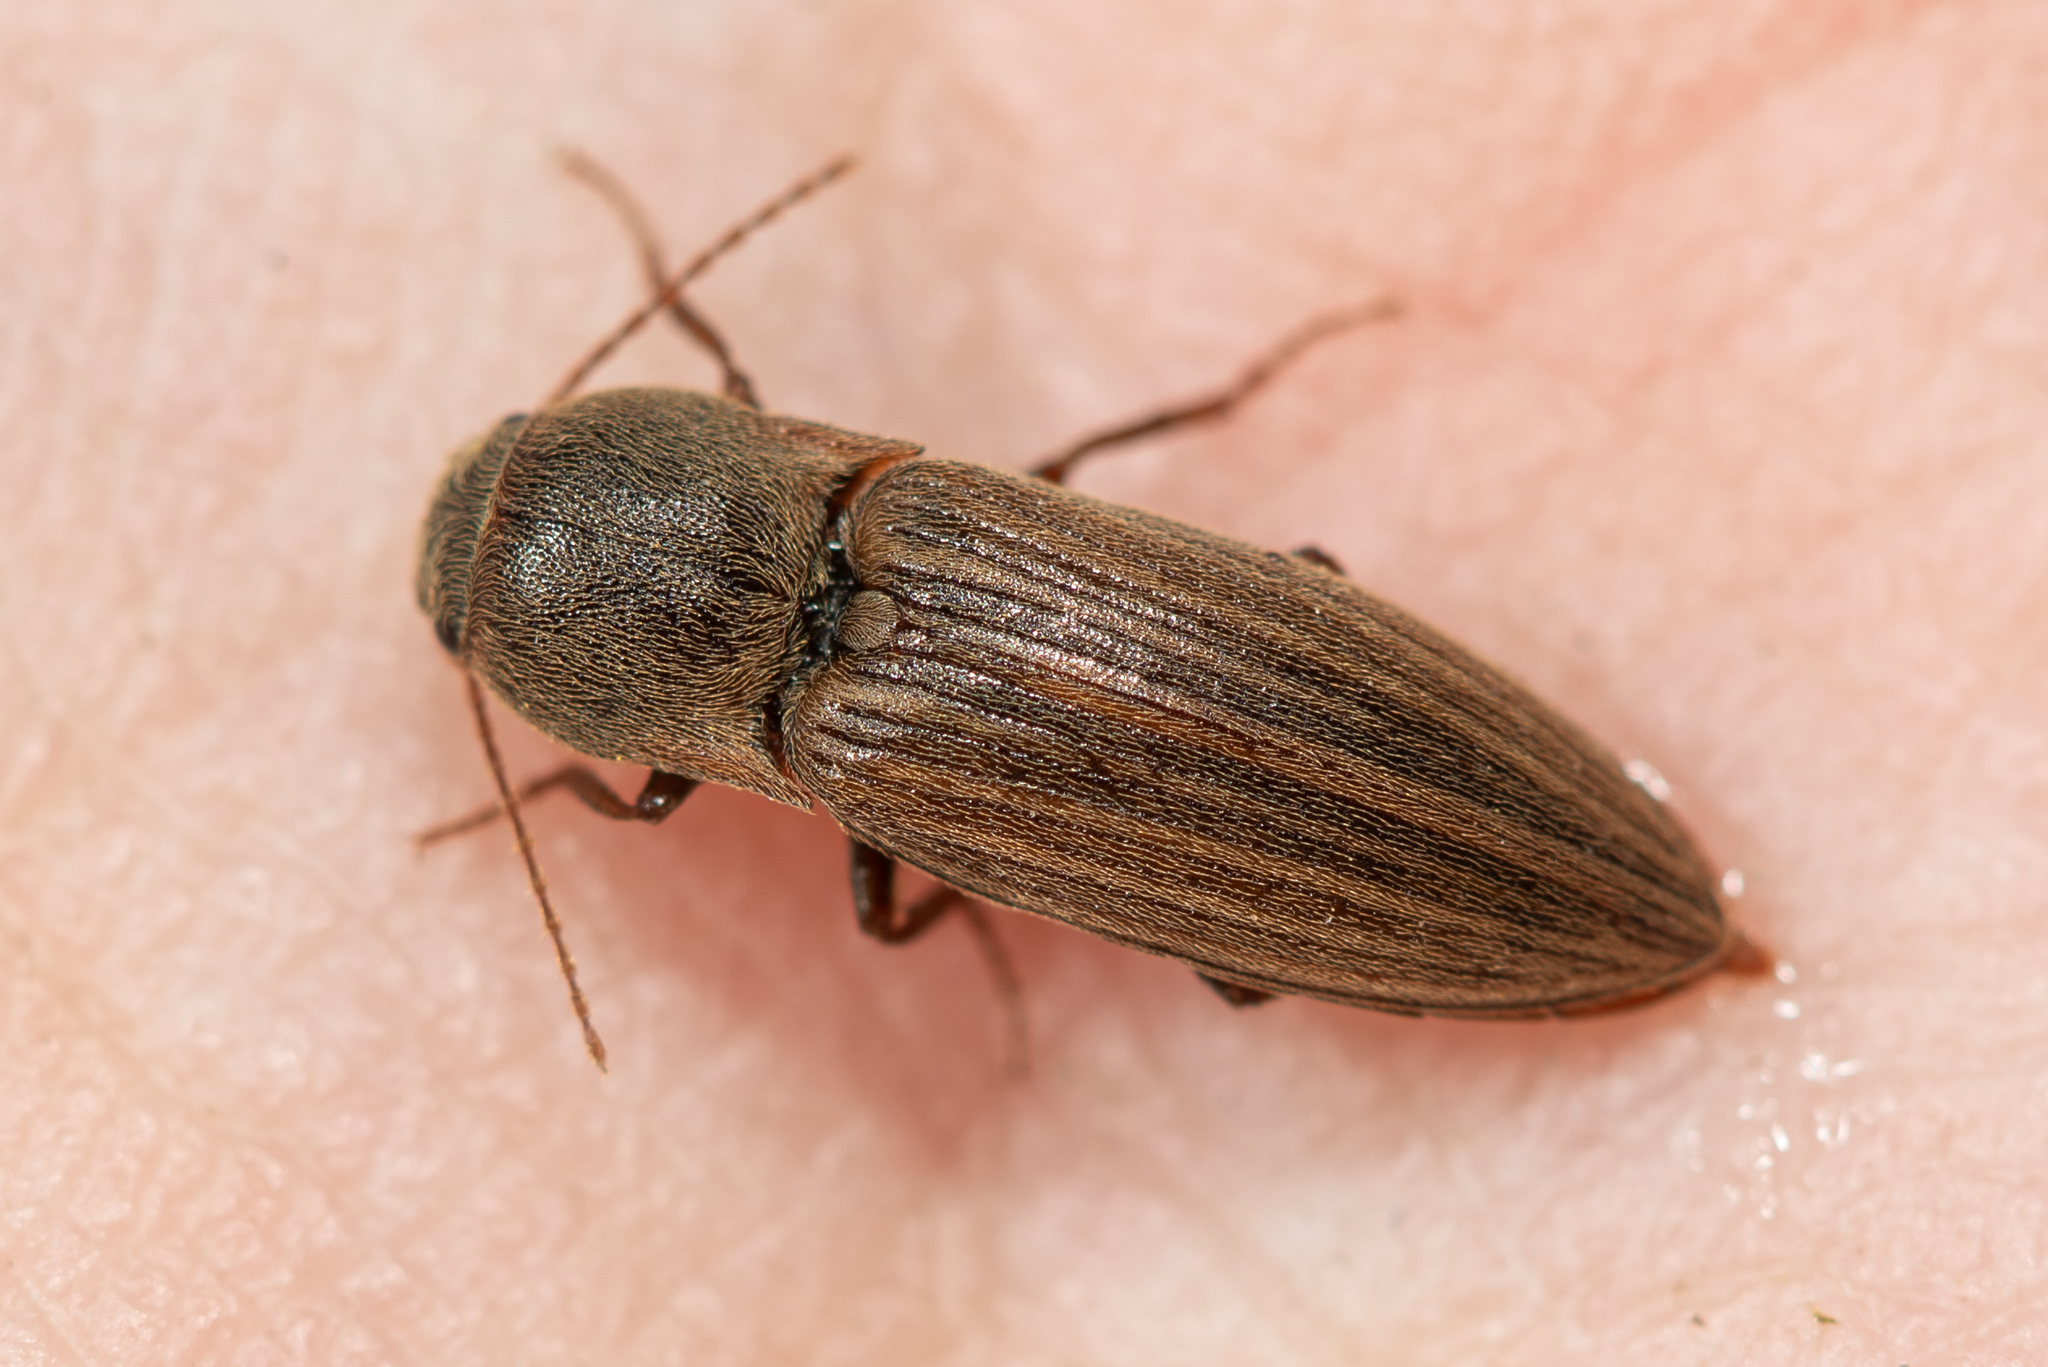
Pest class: clickbeetles_wireworms